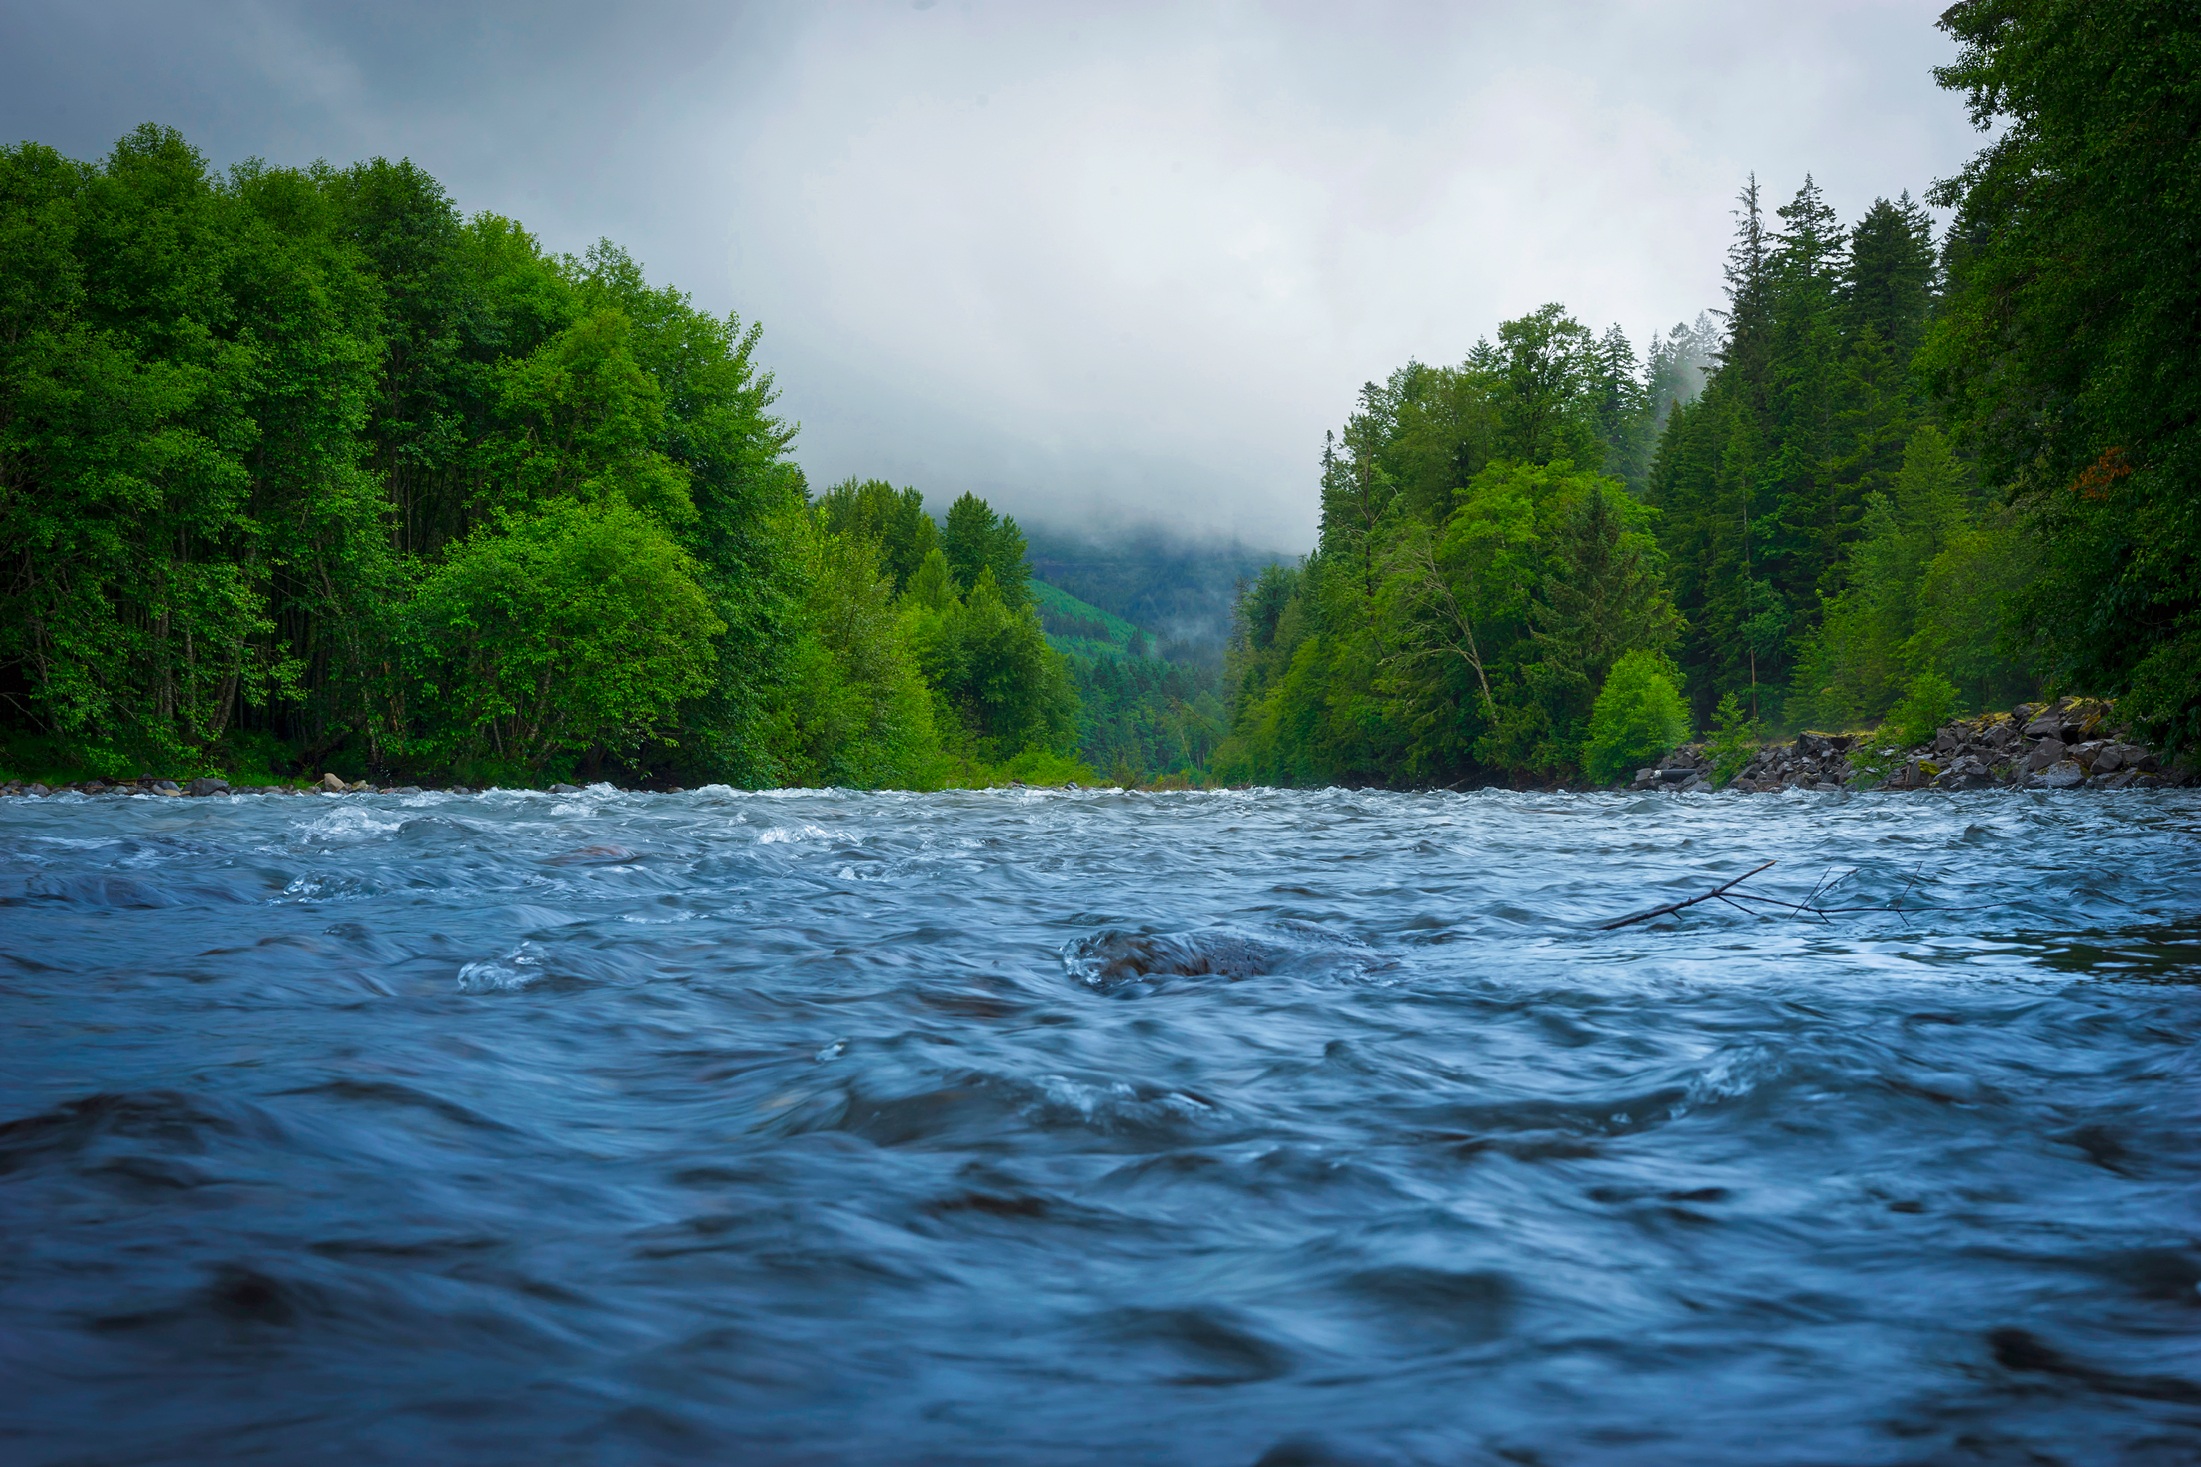
landscape, water, nature, forest, wilderness, fog, sunrise, lake, river, country, stream, rural, vehicle, macro, rapid, closeup, body of water, trees, outdoors, woods, hdr, colorado, boating, rapids, loch, landform, geographical feature, recreational fishing